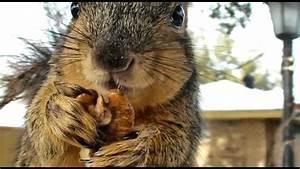
squirrel